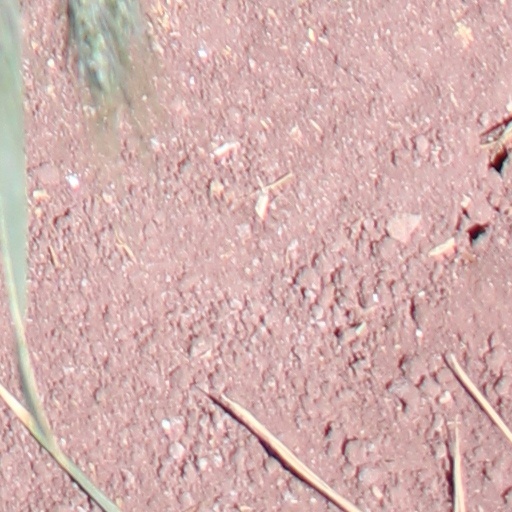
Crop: wheat